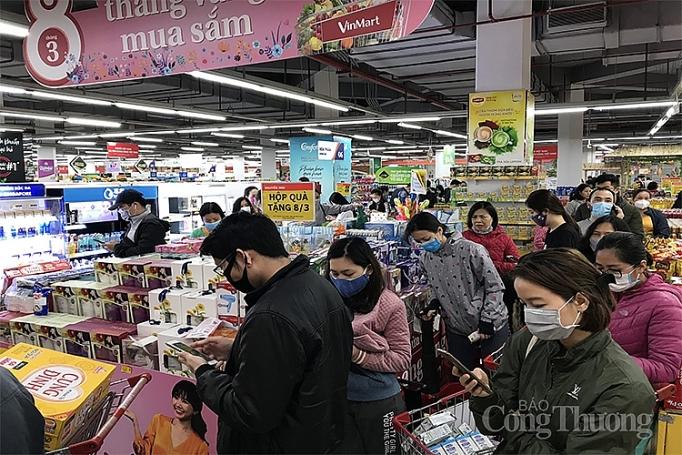
có một người đàn ông đứng đầu hàng đang dùng điện thoại